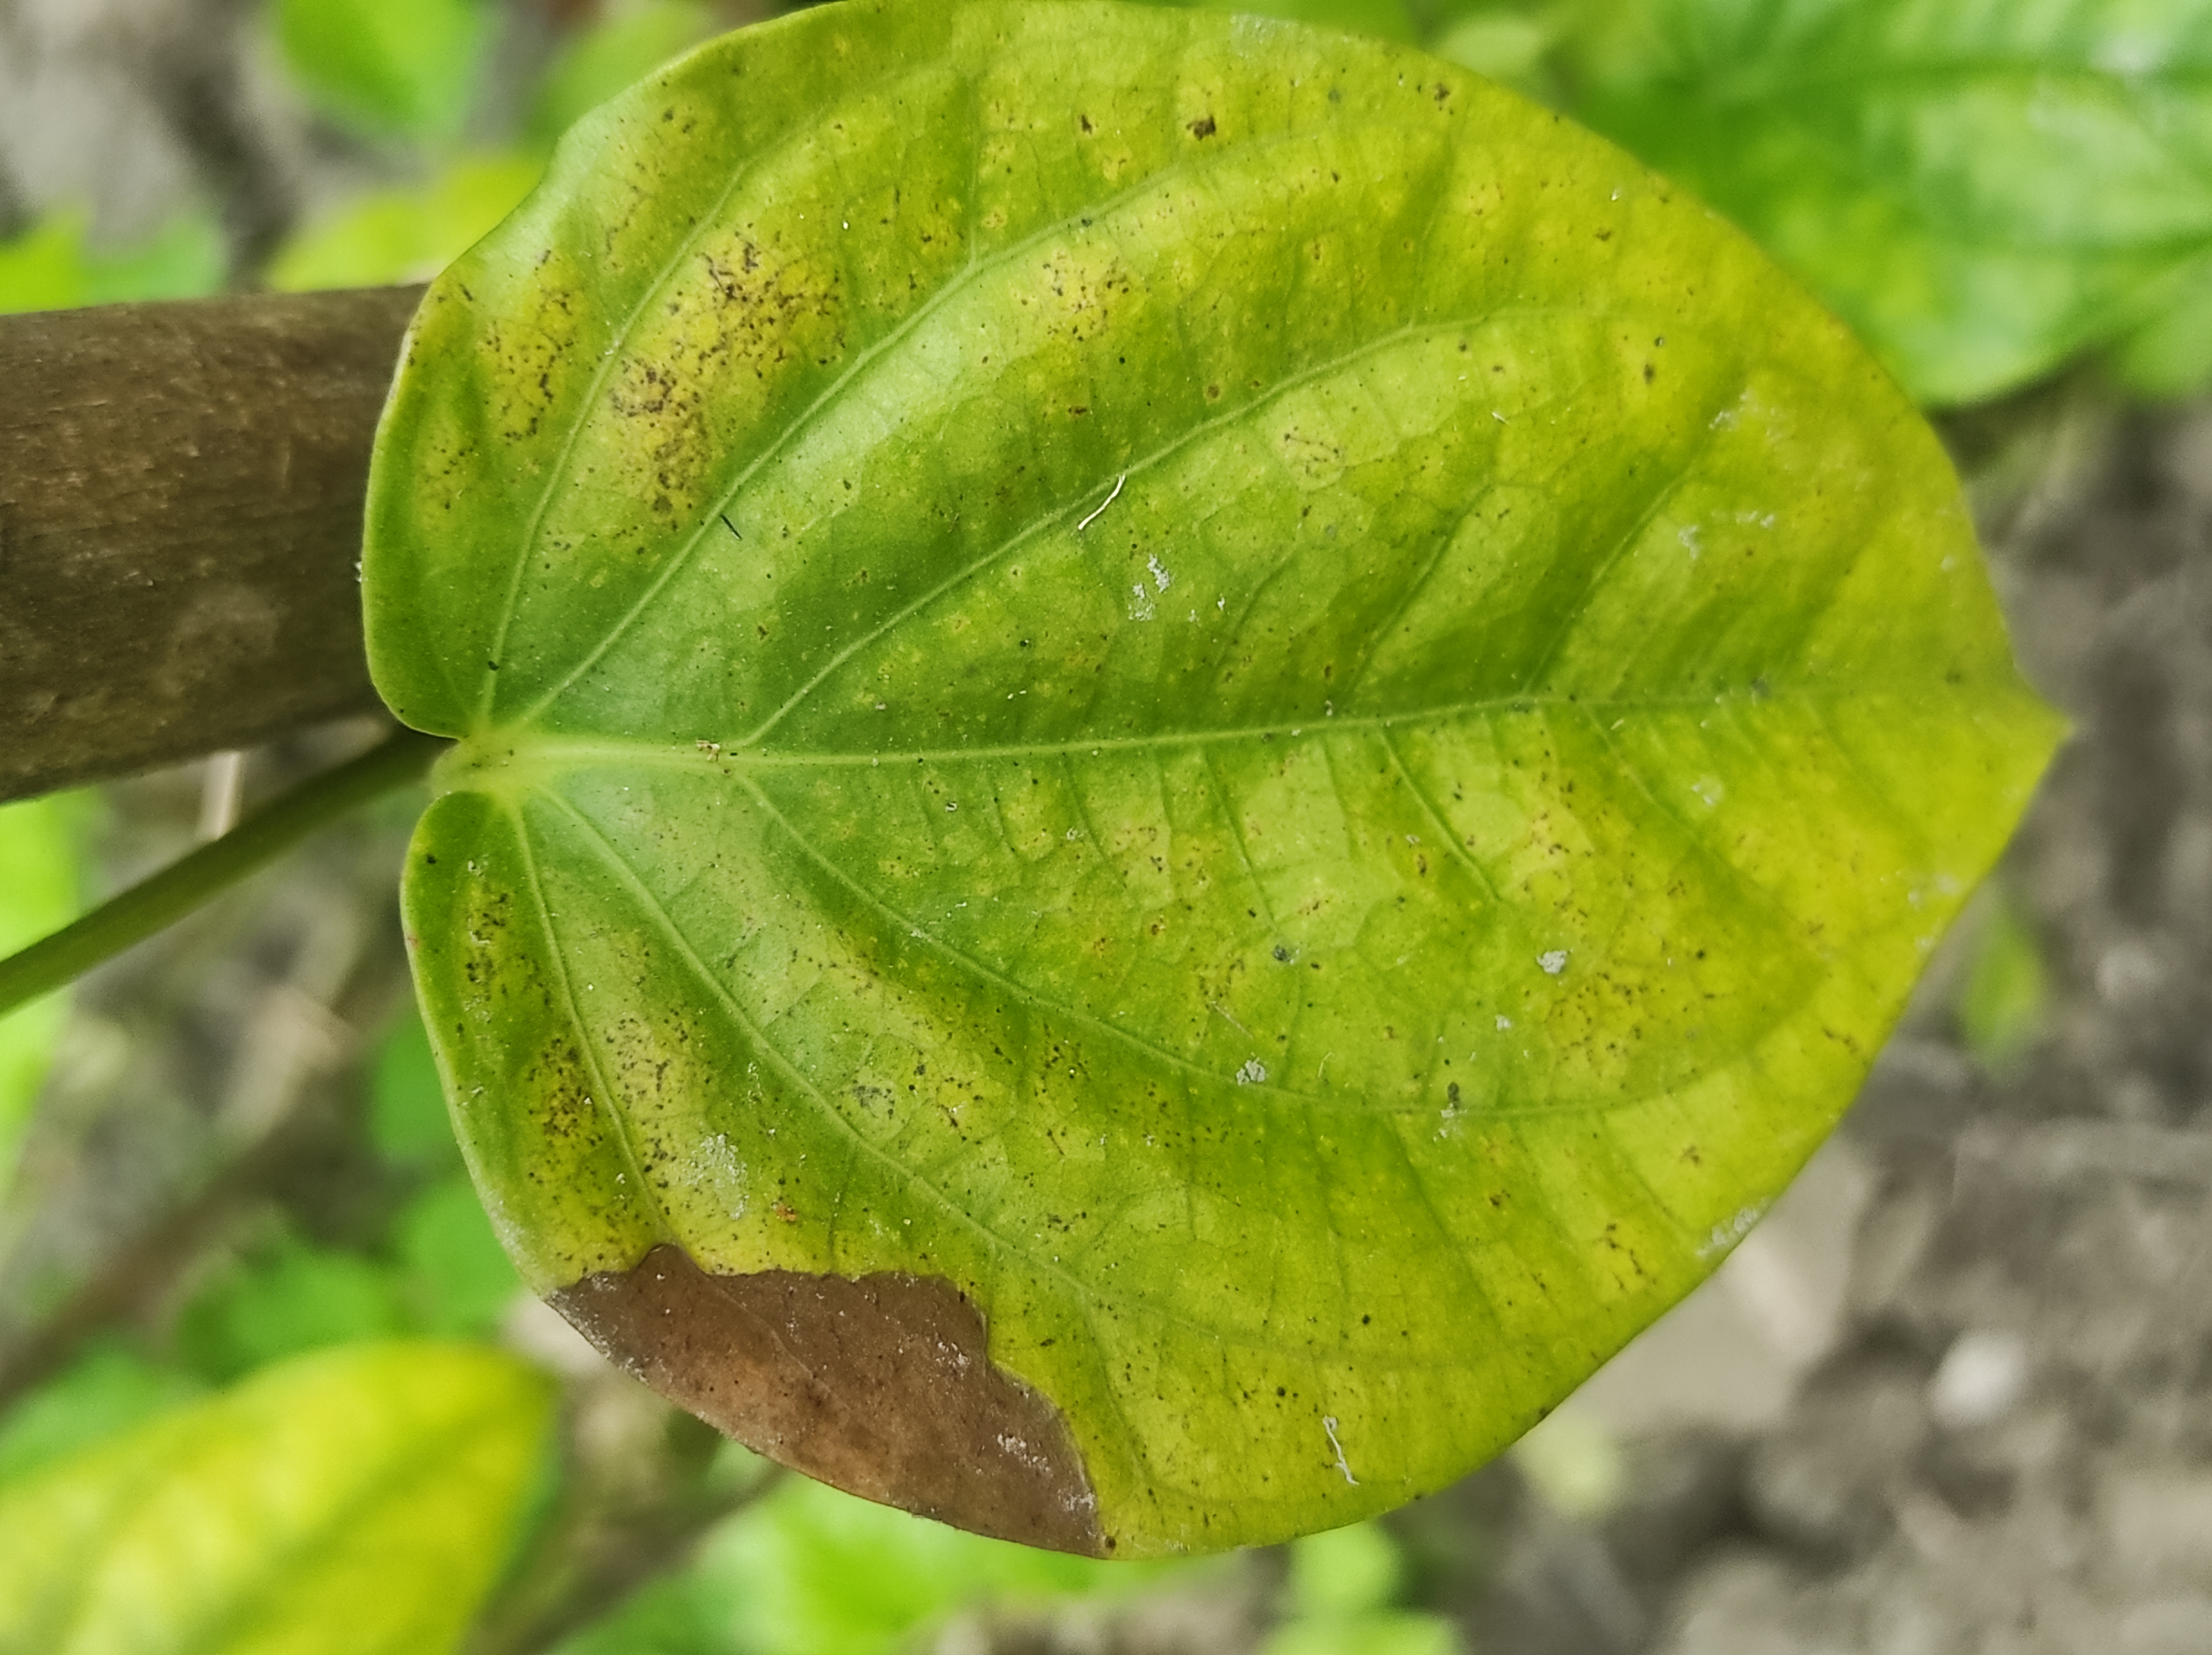
Label: Fungal_Brown_Spot_Disease